Lockheed F-104 Starfighter

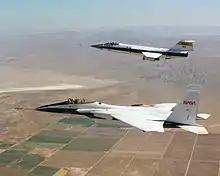
NASA F-15 and F-104 testing Space Shuttle tiles

On 13 January 1967, four ROCAF F-104G aircraft engaged a formation of J-6/MiG-19s of the People's Liberation Army Air Force over the disputed island of Kinmen (Quemoy). Major Hu Shih-lin and Captain Shih Bei-puo each shot down one MiG-19. One F-104 did not return to base and its pilot was listed as missing in action.